Museum Møhlmann

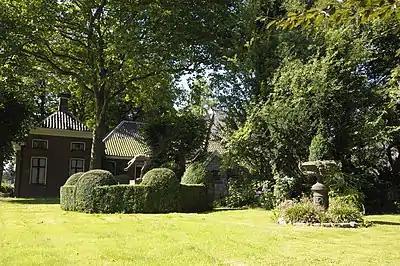
View of the museum and sculpture garden

After Rob Møhlmann and his wife moved from Amsterdam to Hoorn in 1988, he severed ties with the Amsterdam art gallery ‘Lieve Hemel’ and started selling his work from two shop windows behind which his studio was located.